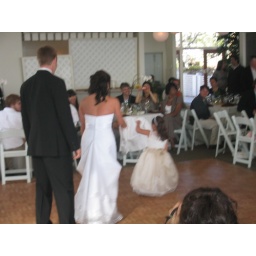
The flower girl cutting in on the first dance